Thud Ridge (book)

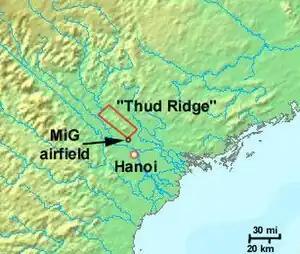
Location of Thud Ridge

The book is based on Broughton's tour of duty between September 1966 and June 1967 as vice commander of the 355th Tactical Fighter Wing, based at Takhli Royal Thai Air Force Base, Thailand. The narrative is anecdotal in nature, a commentary of his observations of persons, aircraft, and events during his tour, more or less chronologically, but without dated references. Few individuals are identified by other than first or nicknames, but Broughton develops most as characters through descriptions of their career backgrounds. Broughton's accounts of missions "up north" were enhanced in both accuracy and verisimilitude by verbatim transcriptions of radio transmissions he recorded using a small tape recorder mounted in the cockpit of his aircraft.